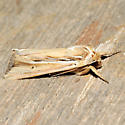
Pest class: wheathead_armyworm_Dargida_diffusa